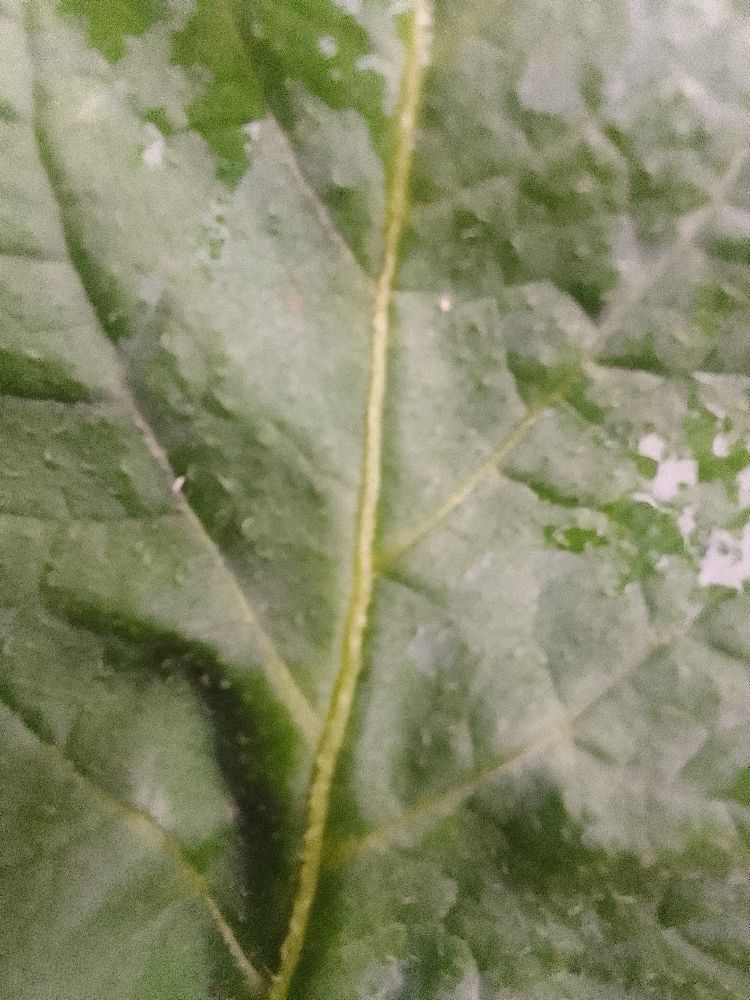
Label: Healthy